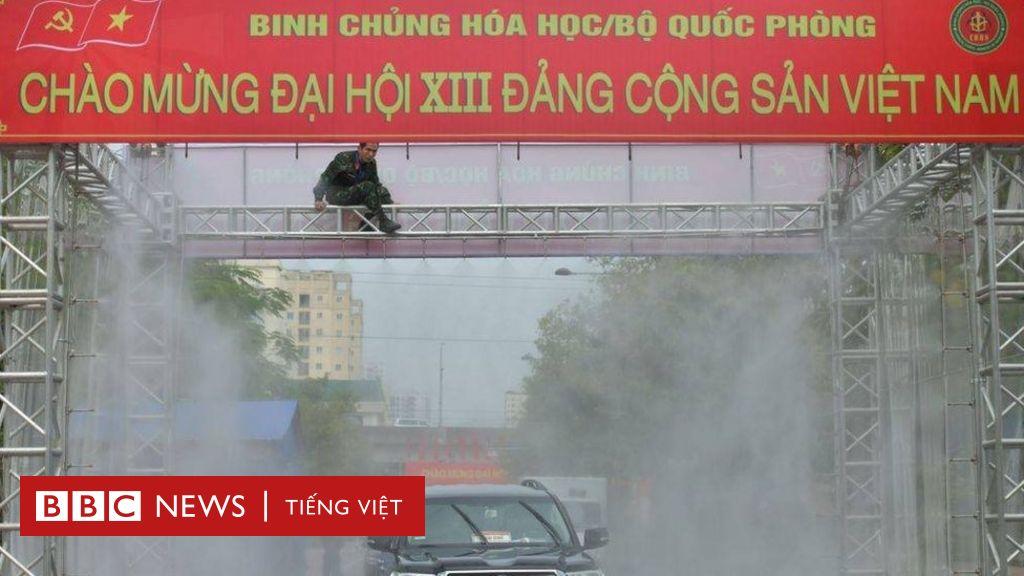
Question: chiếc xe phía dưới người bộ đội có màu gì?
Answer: chiếc xe có màu đen